Rotunda at Balmoral Beach, Sydney

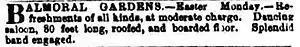
Advertisement for an event at Balmoral Gardens in 1864.

The Balmoral Gardens also catered for the general public and had a dance pavilion with a hired band. An advertisement was placed in the Sydney Morning Herald in 1864 (see picture on right) for an Easter Monday picnic. Unfortunately John Edwards died in 1871 at the age of 39 and there is little mention of Balmoral Gardens in the newspapers after this time.